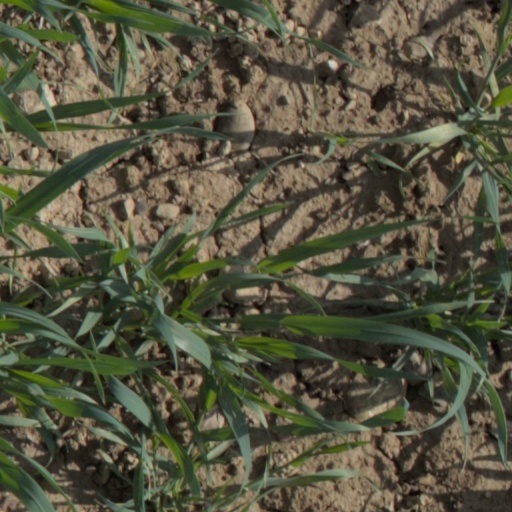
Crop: wheat